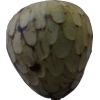
Label: cherimoya